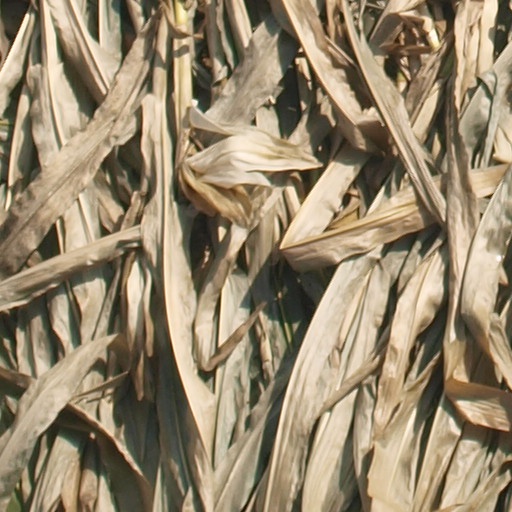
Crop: maize; corn